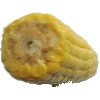
Label: Corn 1